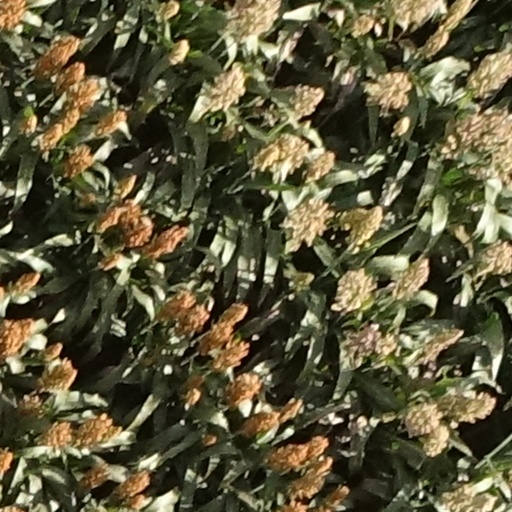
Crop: sorghum